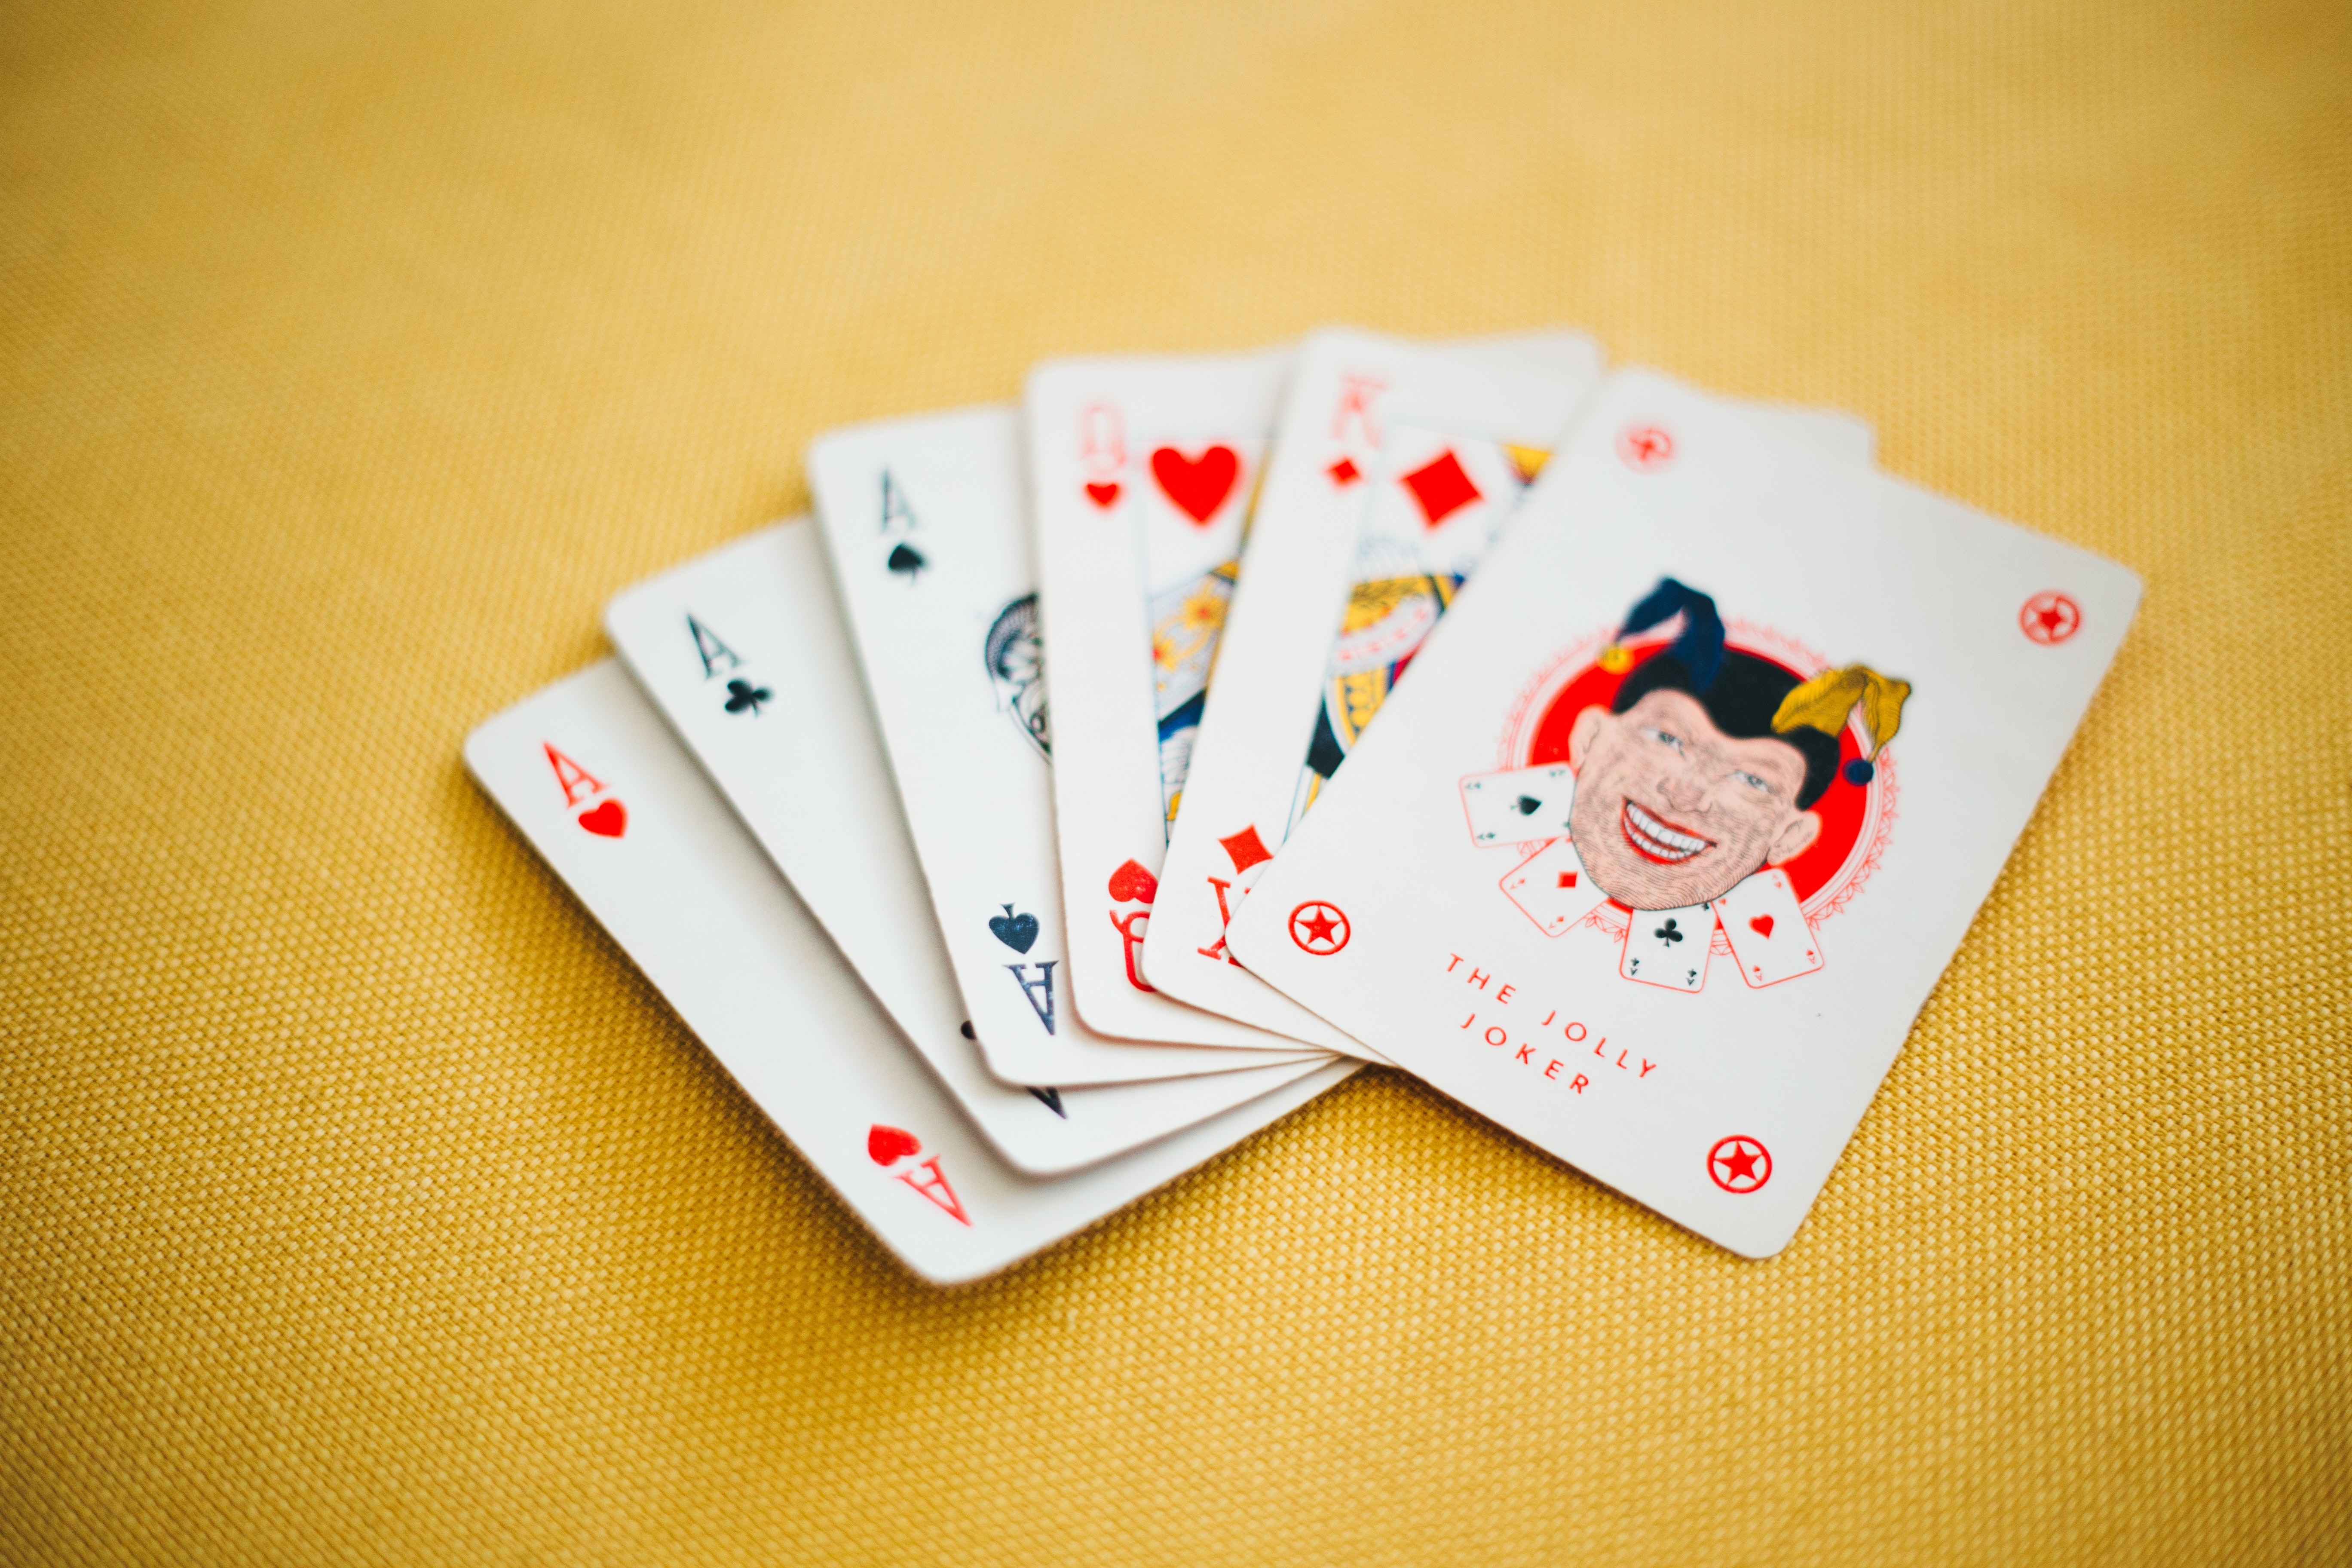
games, card game, recreation, gambling, illustration